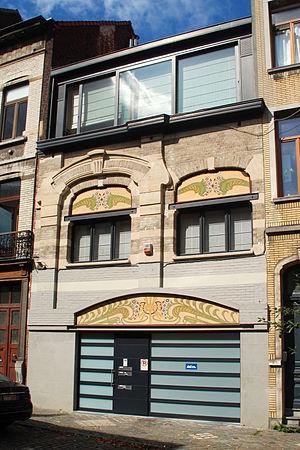
Belgique - Bruxelles - Atelier de sculpture de Jacques Sermon et Henri Pletinckx
Cet article recense les édifices de style Art nouveau à Bruxelles, en Belgique.
Richard Pringiers, né à Courtrai le 7 juillet 1869 et mort à Uccle le 4 septembre 1937, est un architecte belge de la période Art nouveau qui fut actif à Bruxelles.
4 avril : échec d’un coup de feu tiré par le jeune Jean-Baptiste Sipido contre le Prince de Galles à la gare du Nord à Bruxelles.
L'atelier de sculpture de Jacques Sermon et Henri Pletinckx est un bâtiment Art nouveau édifié à Saint-Gilles dans la banlieue de Bruxelles par l'architecte Richard Pringiers.